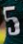
Number: 5